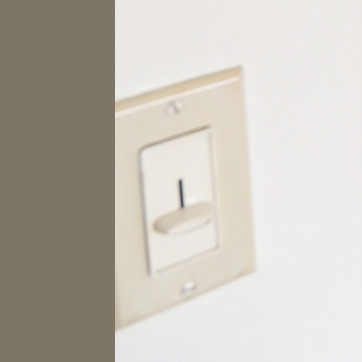
Material: plastic